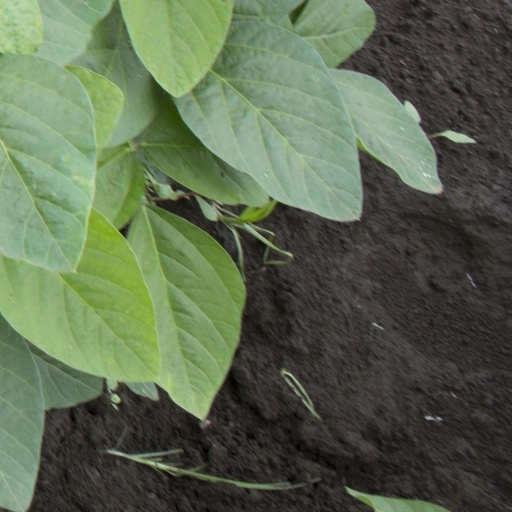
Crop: soybean